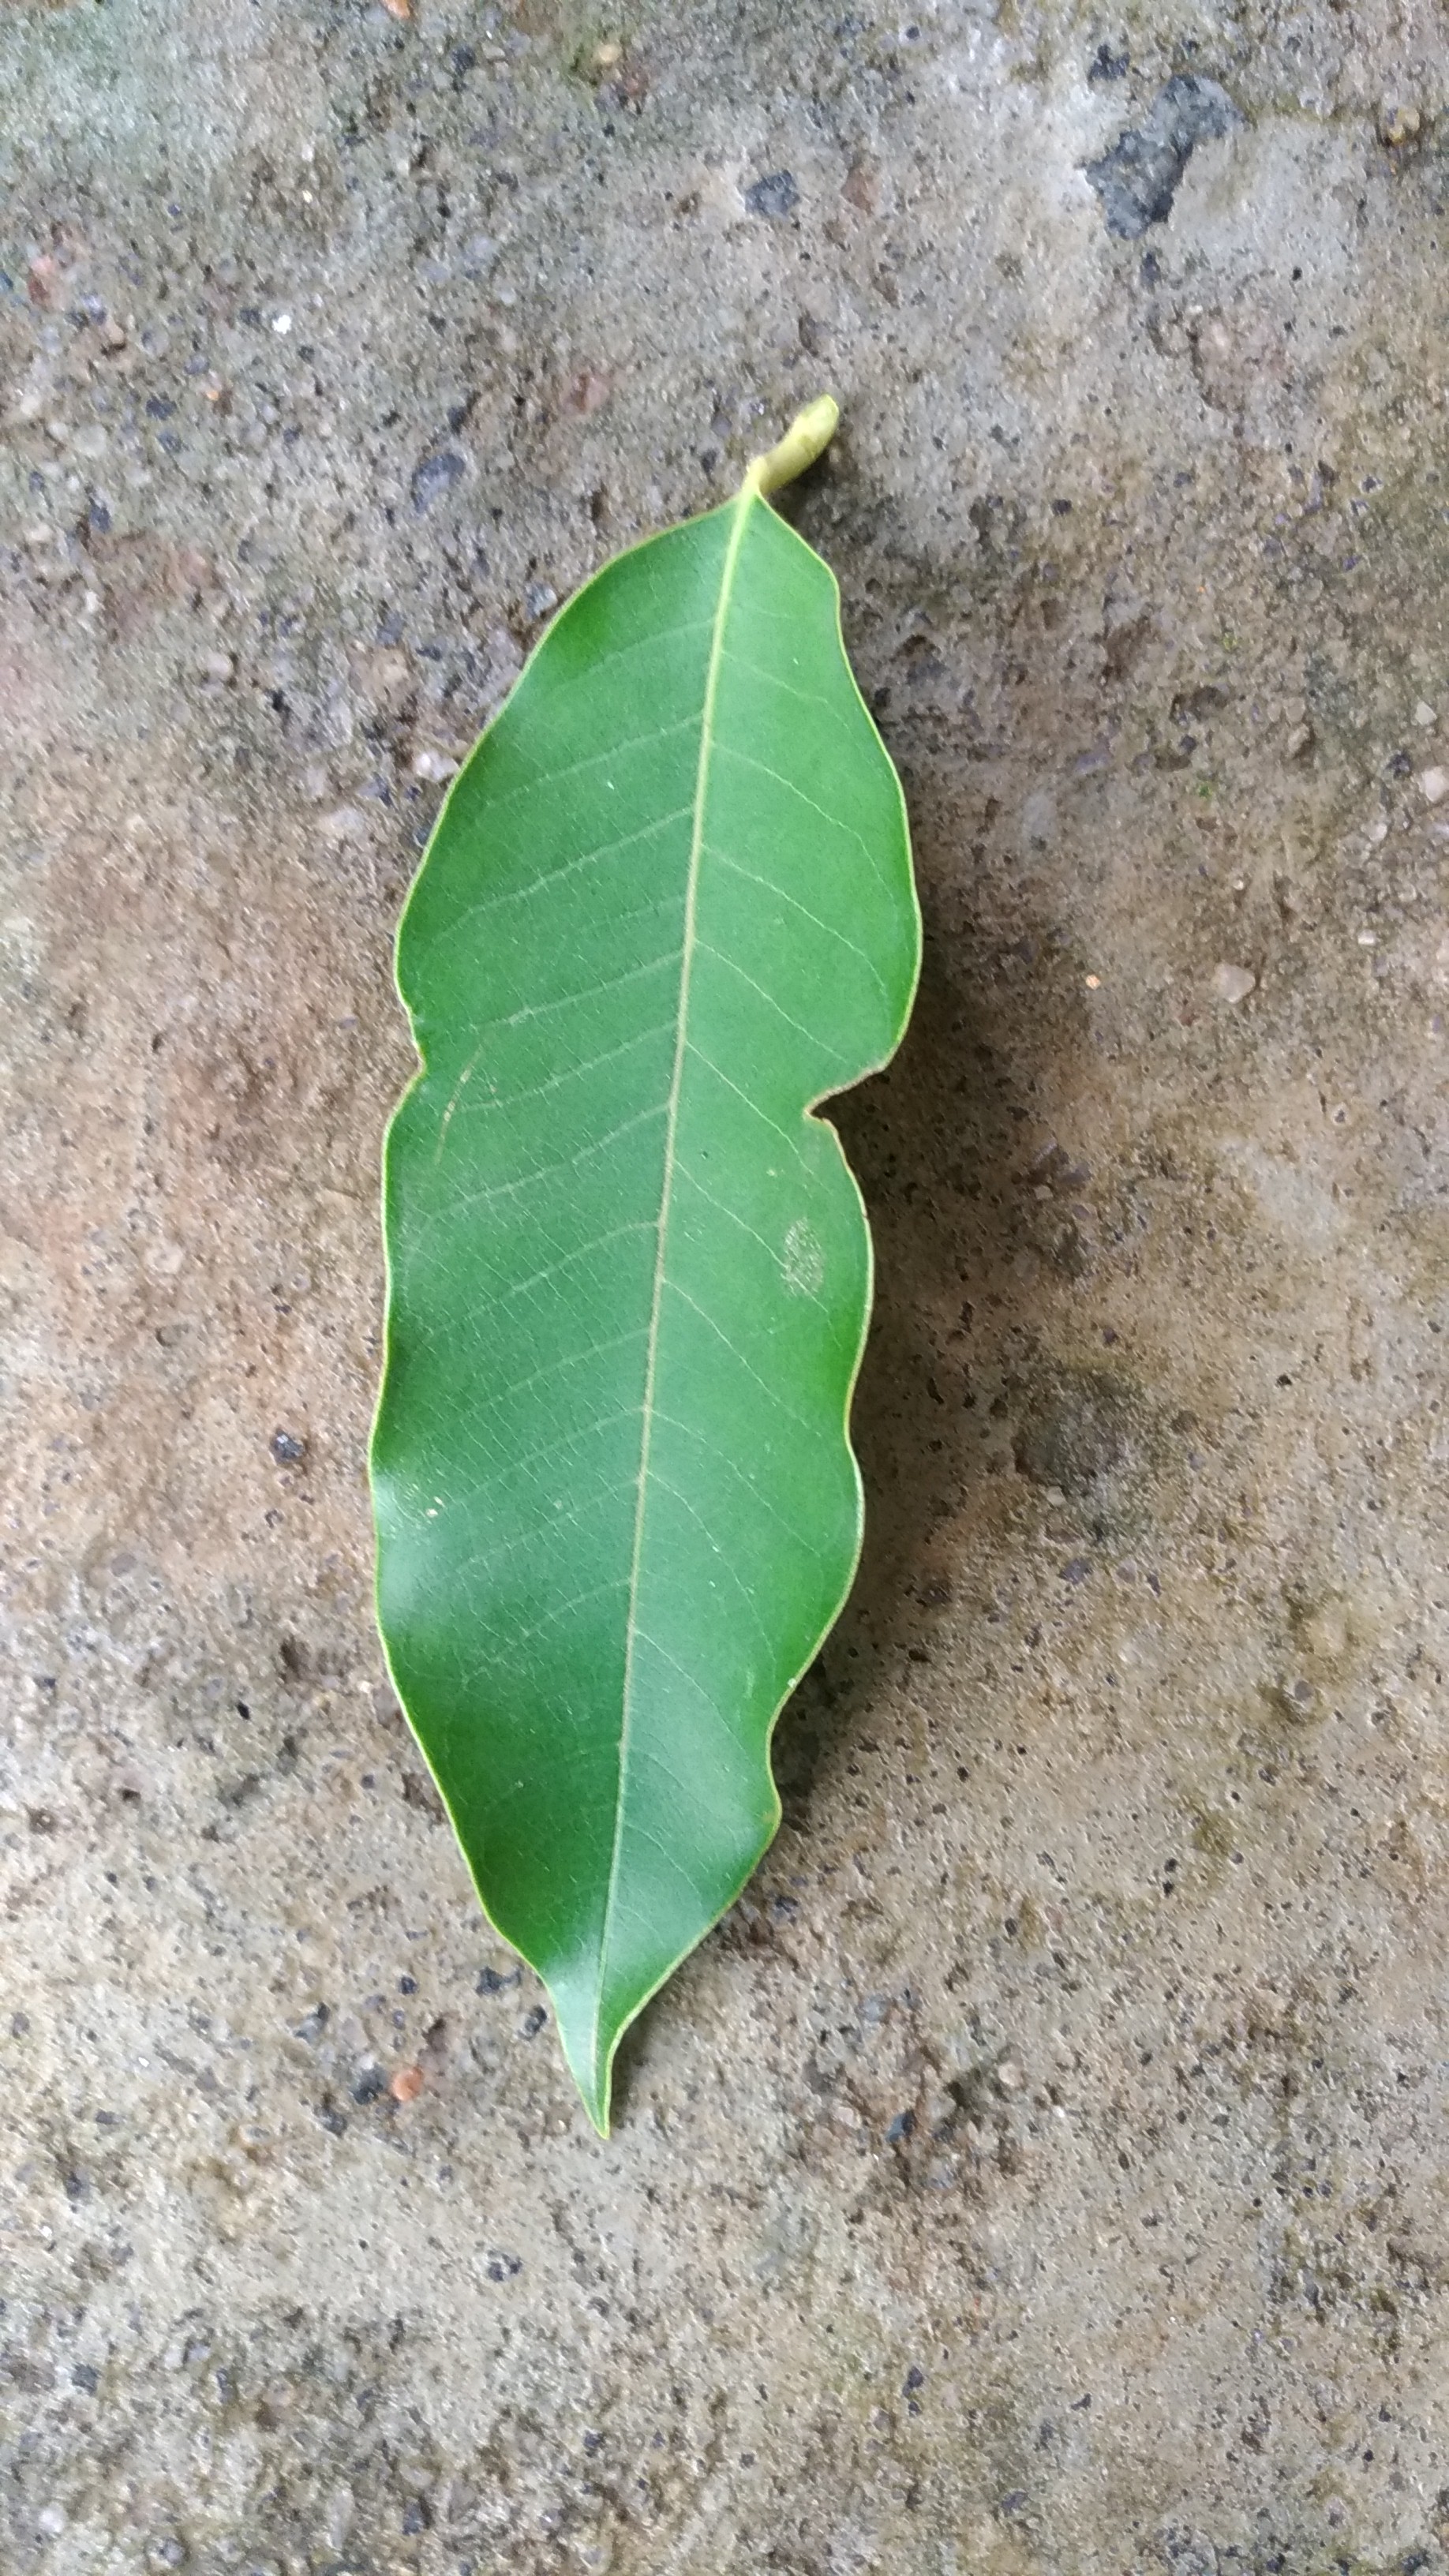
Plant: Coffee